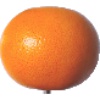
Label: pink_grapefruit